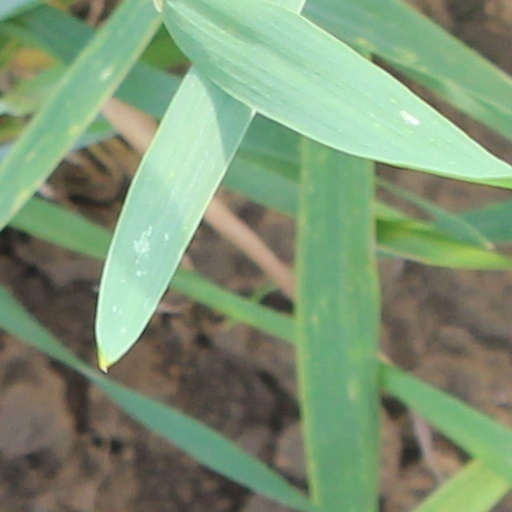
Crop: wheat